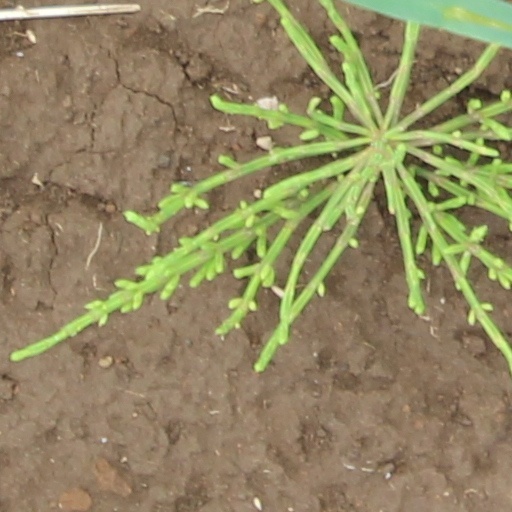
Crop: wheat